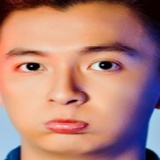
ca sĩ Ngô Kiến Huy